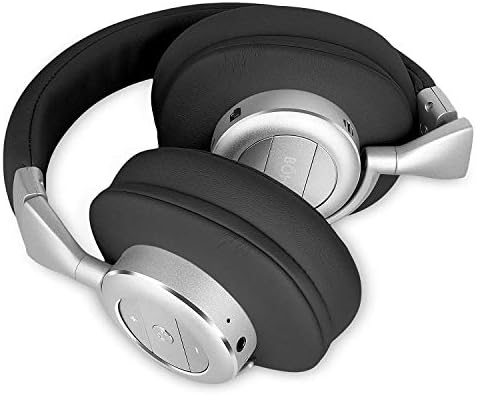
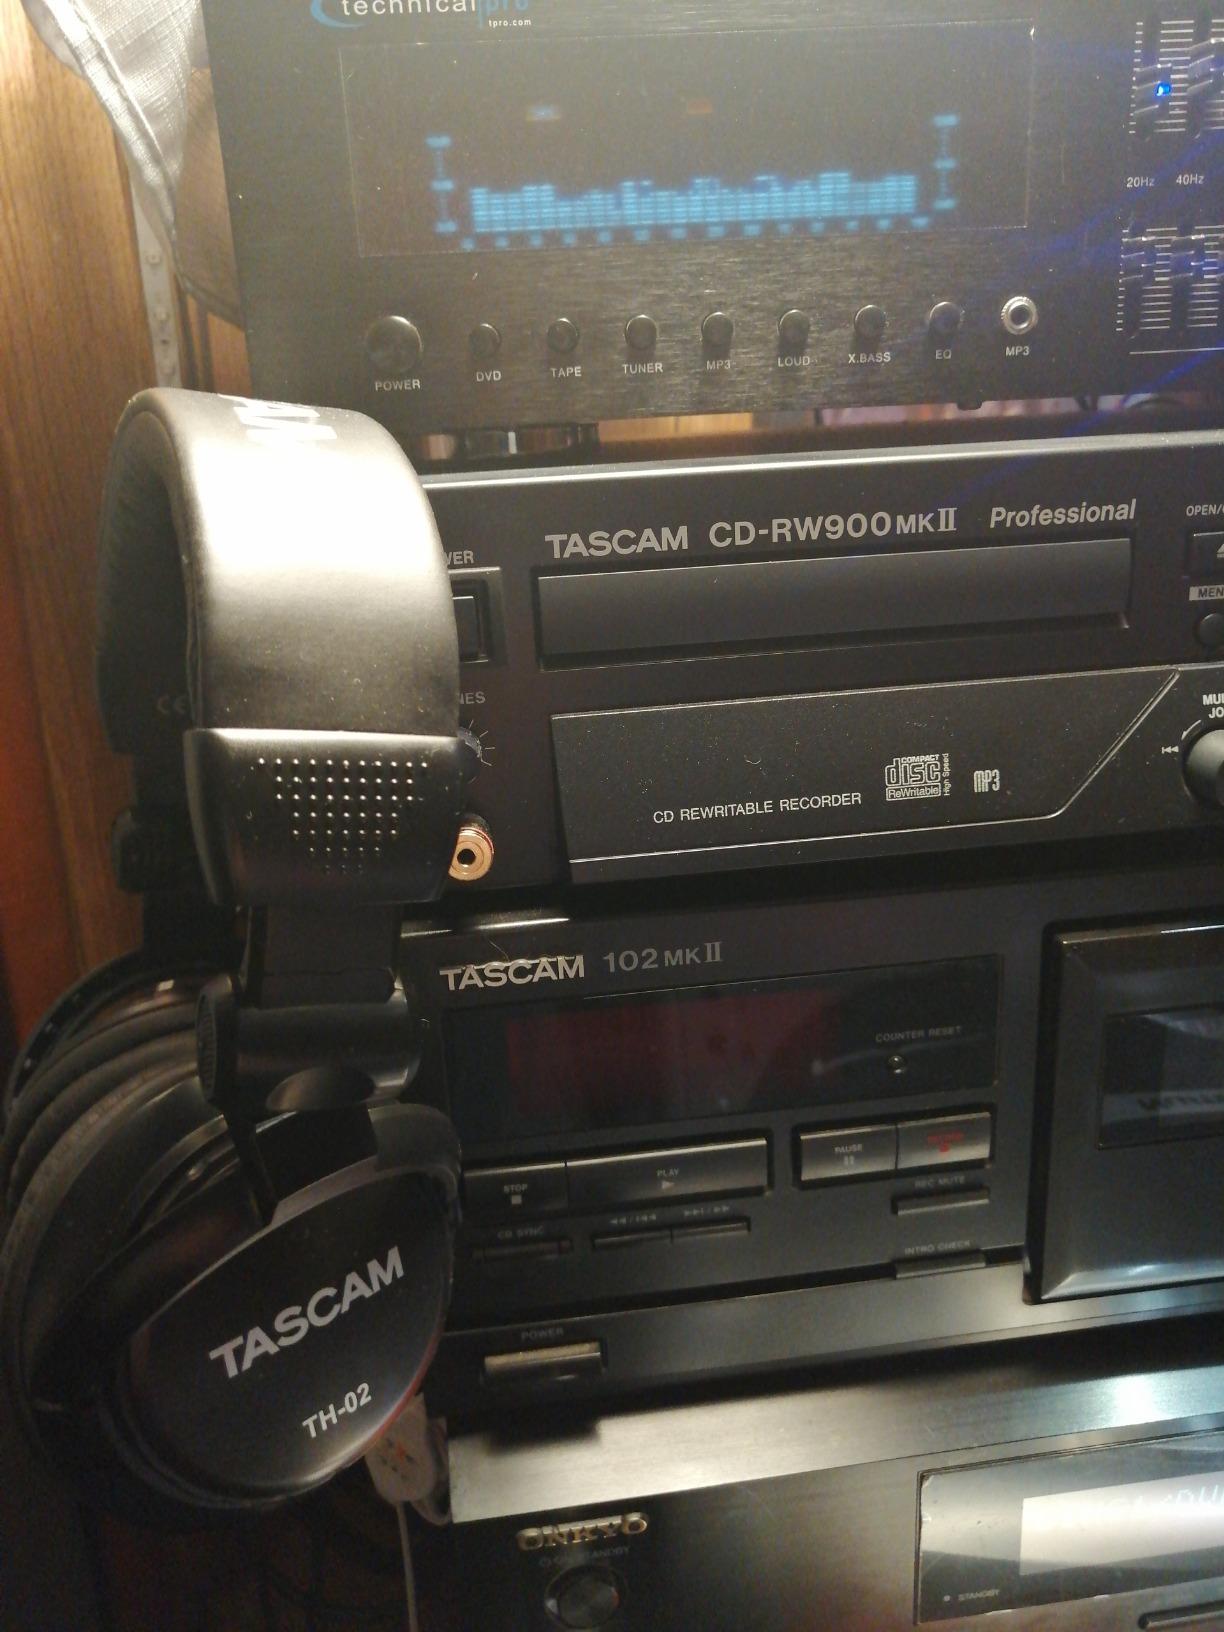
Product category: headphones
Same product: no